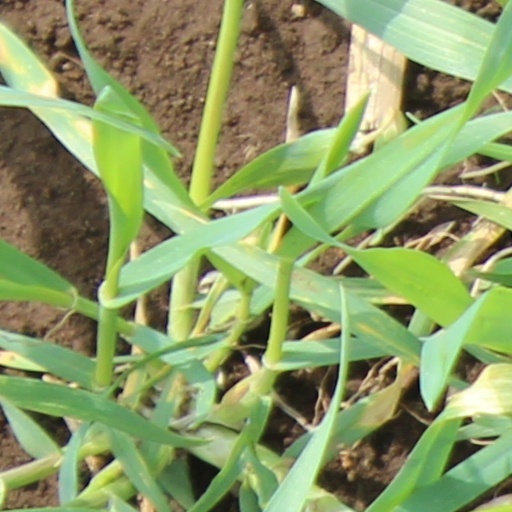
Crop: wheat